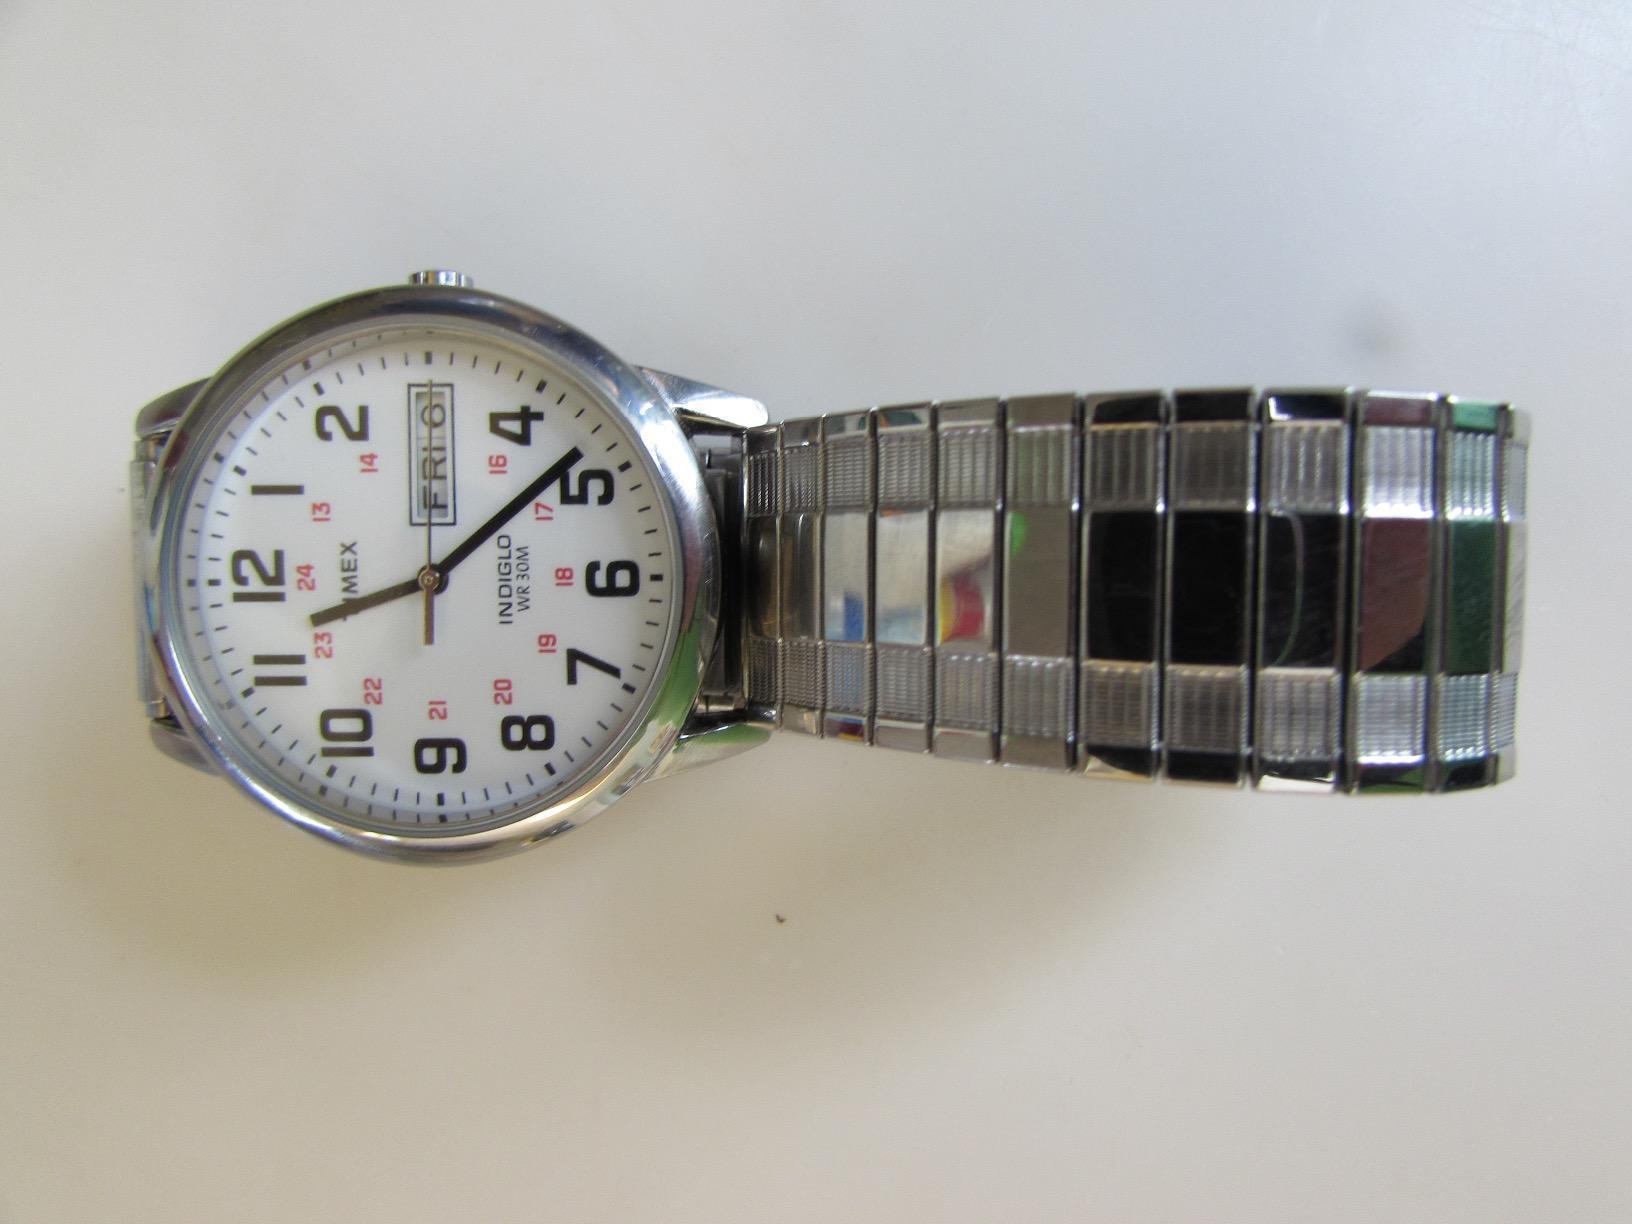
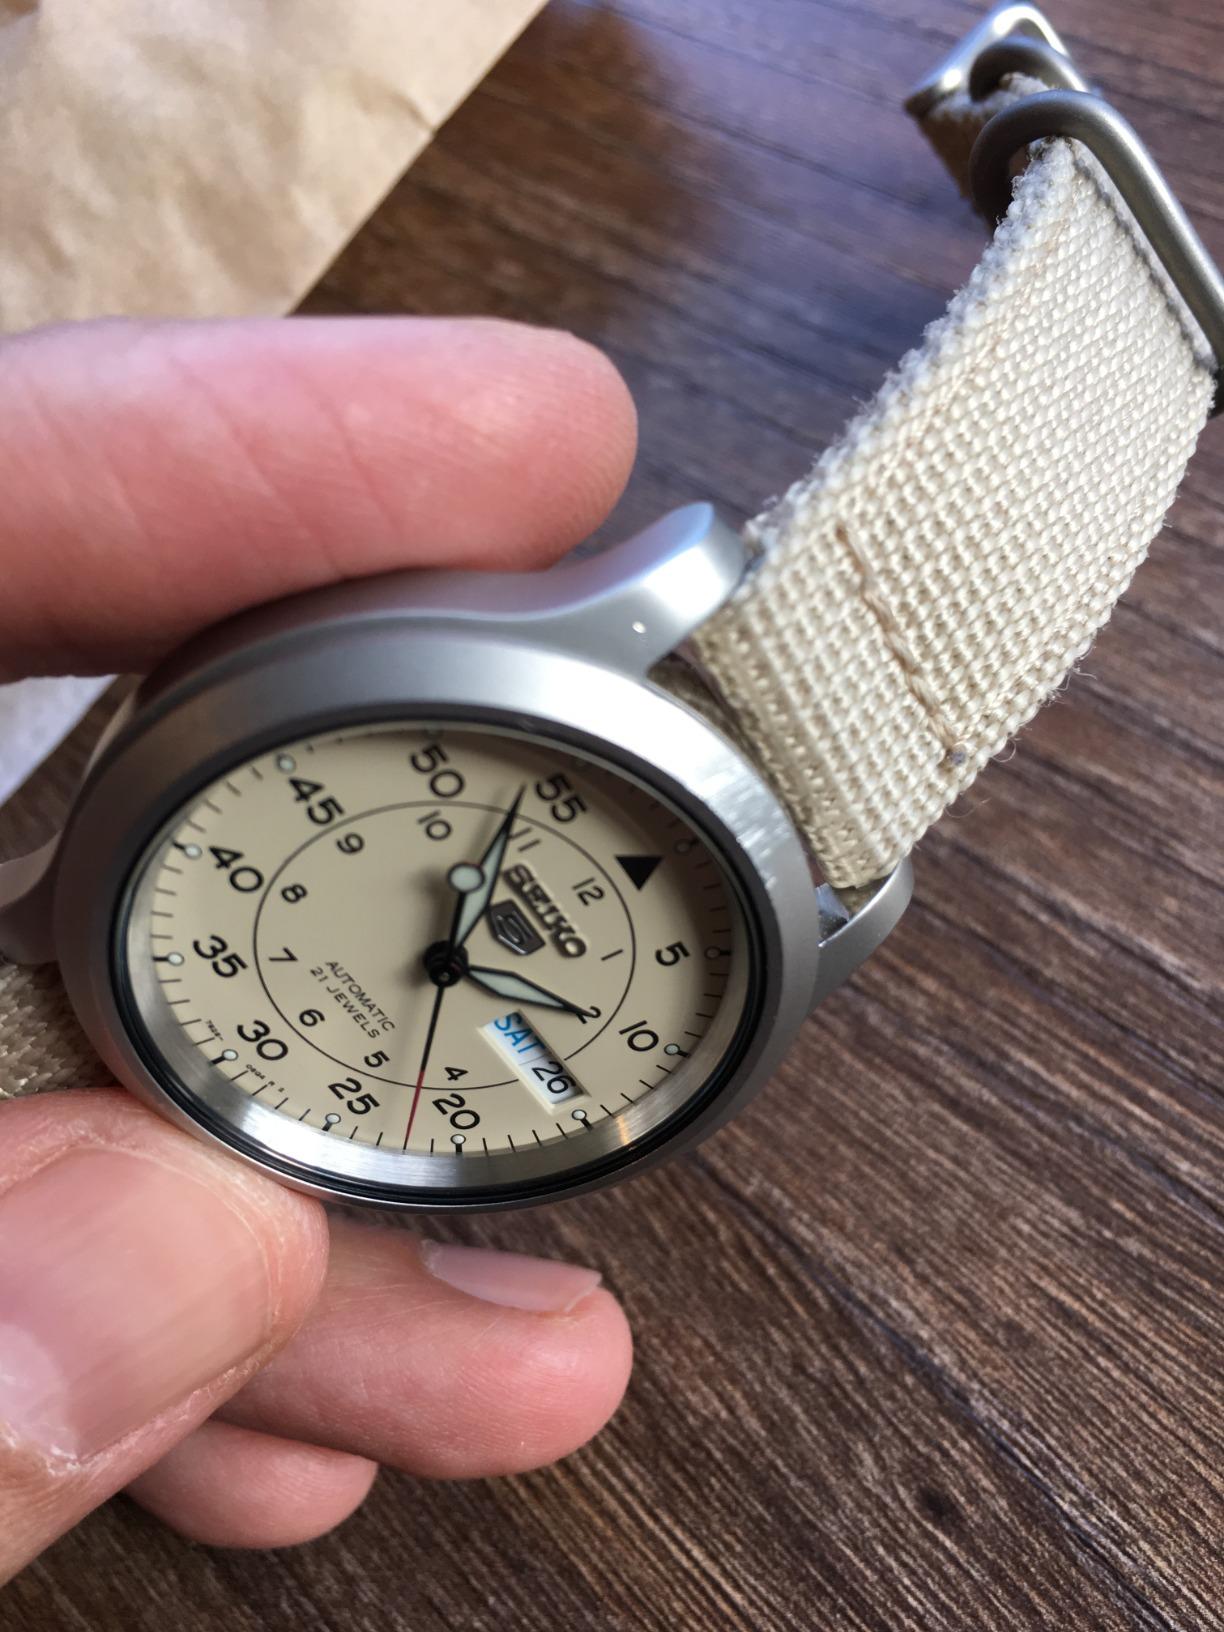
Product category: accessories_watch
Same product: no